Amy Edgar

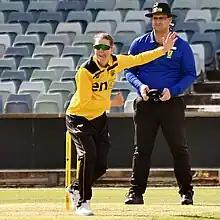
Edgar bowling for WA in September 2022

Amy Louise Edgar (born 27 December 1997) is an Australian cricketer who plays as a right-handed batter and right-arm off break bowler for Western Australia in the Women's National Cricket League (WNCL) and Perth Scorchers in the Women's Big Bash League (WBBL).